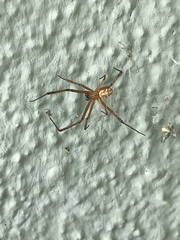
Species: Lactrodectus_hesperus